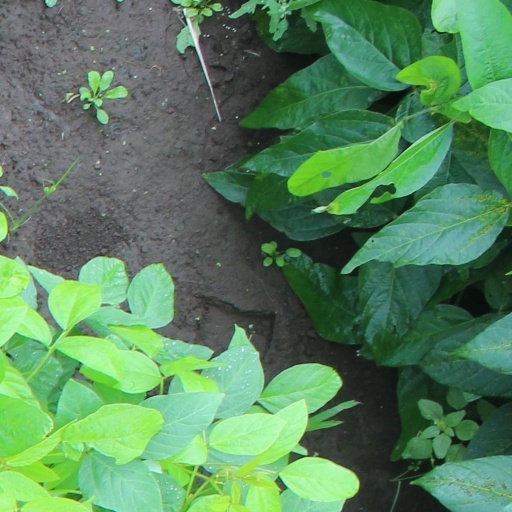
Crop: soybean